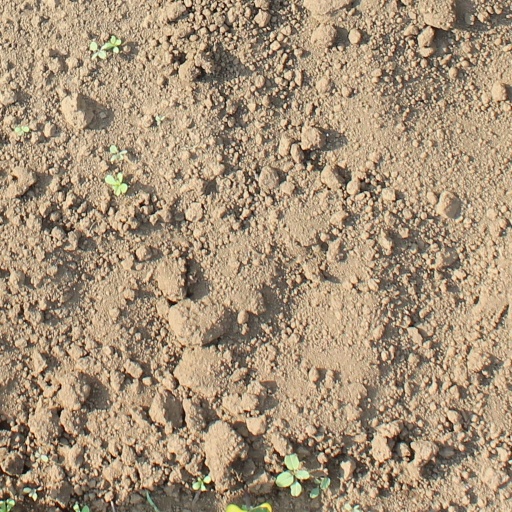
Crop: soybean